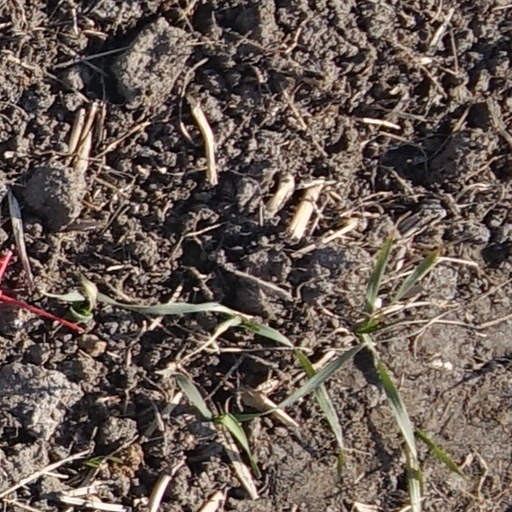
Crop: wheat